Climate change in the United States

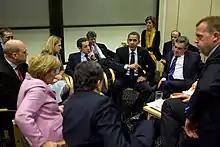
US president Barack Obama briefs several European leaders during the 2009 United Nations Climate Change Conference.

Thinning sea ice on which some Alaskan tribes traditionally rely for hunting contributes to "climigration"—migration caused by climate change, a term originally was coined for Arctic Alaska towns and villages. The policy advisor for the National Congress of American Indians has stated that "among indigenous peoples in North America, the Native Americans who continue to practice traditional and subsistence lifestyles to perhaps the highest degree are those in Alaska, where 80% of the diet comes from the immediate surroundings".